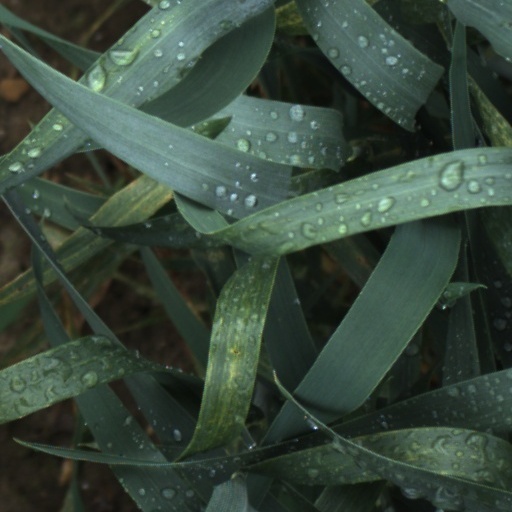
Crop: wheat